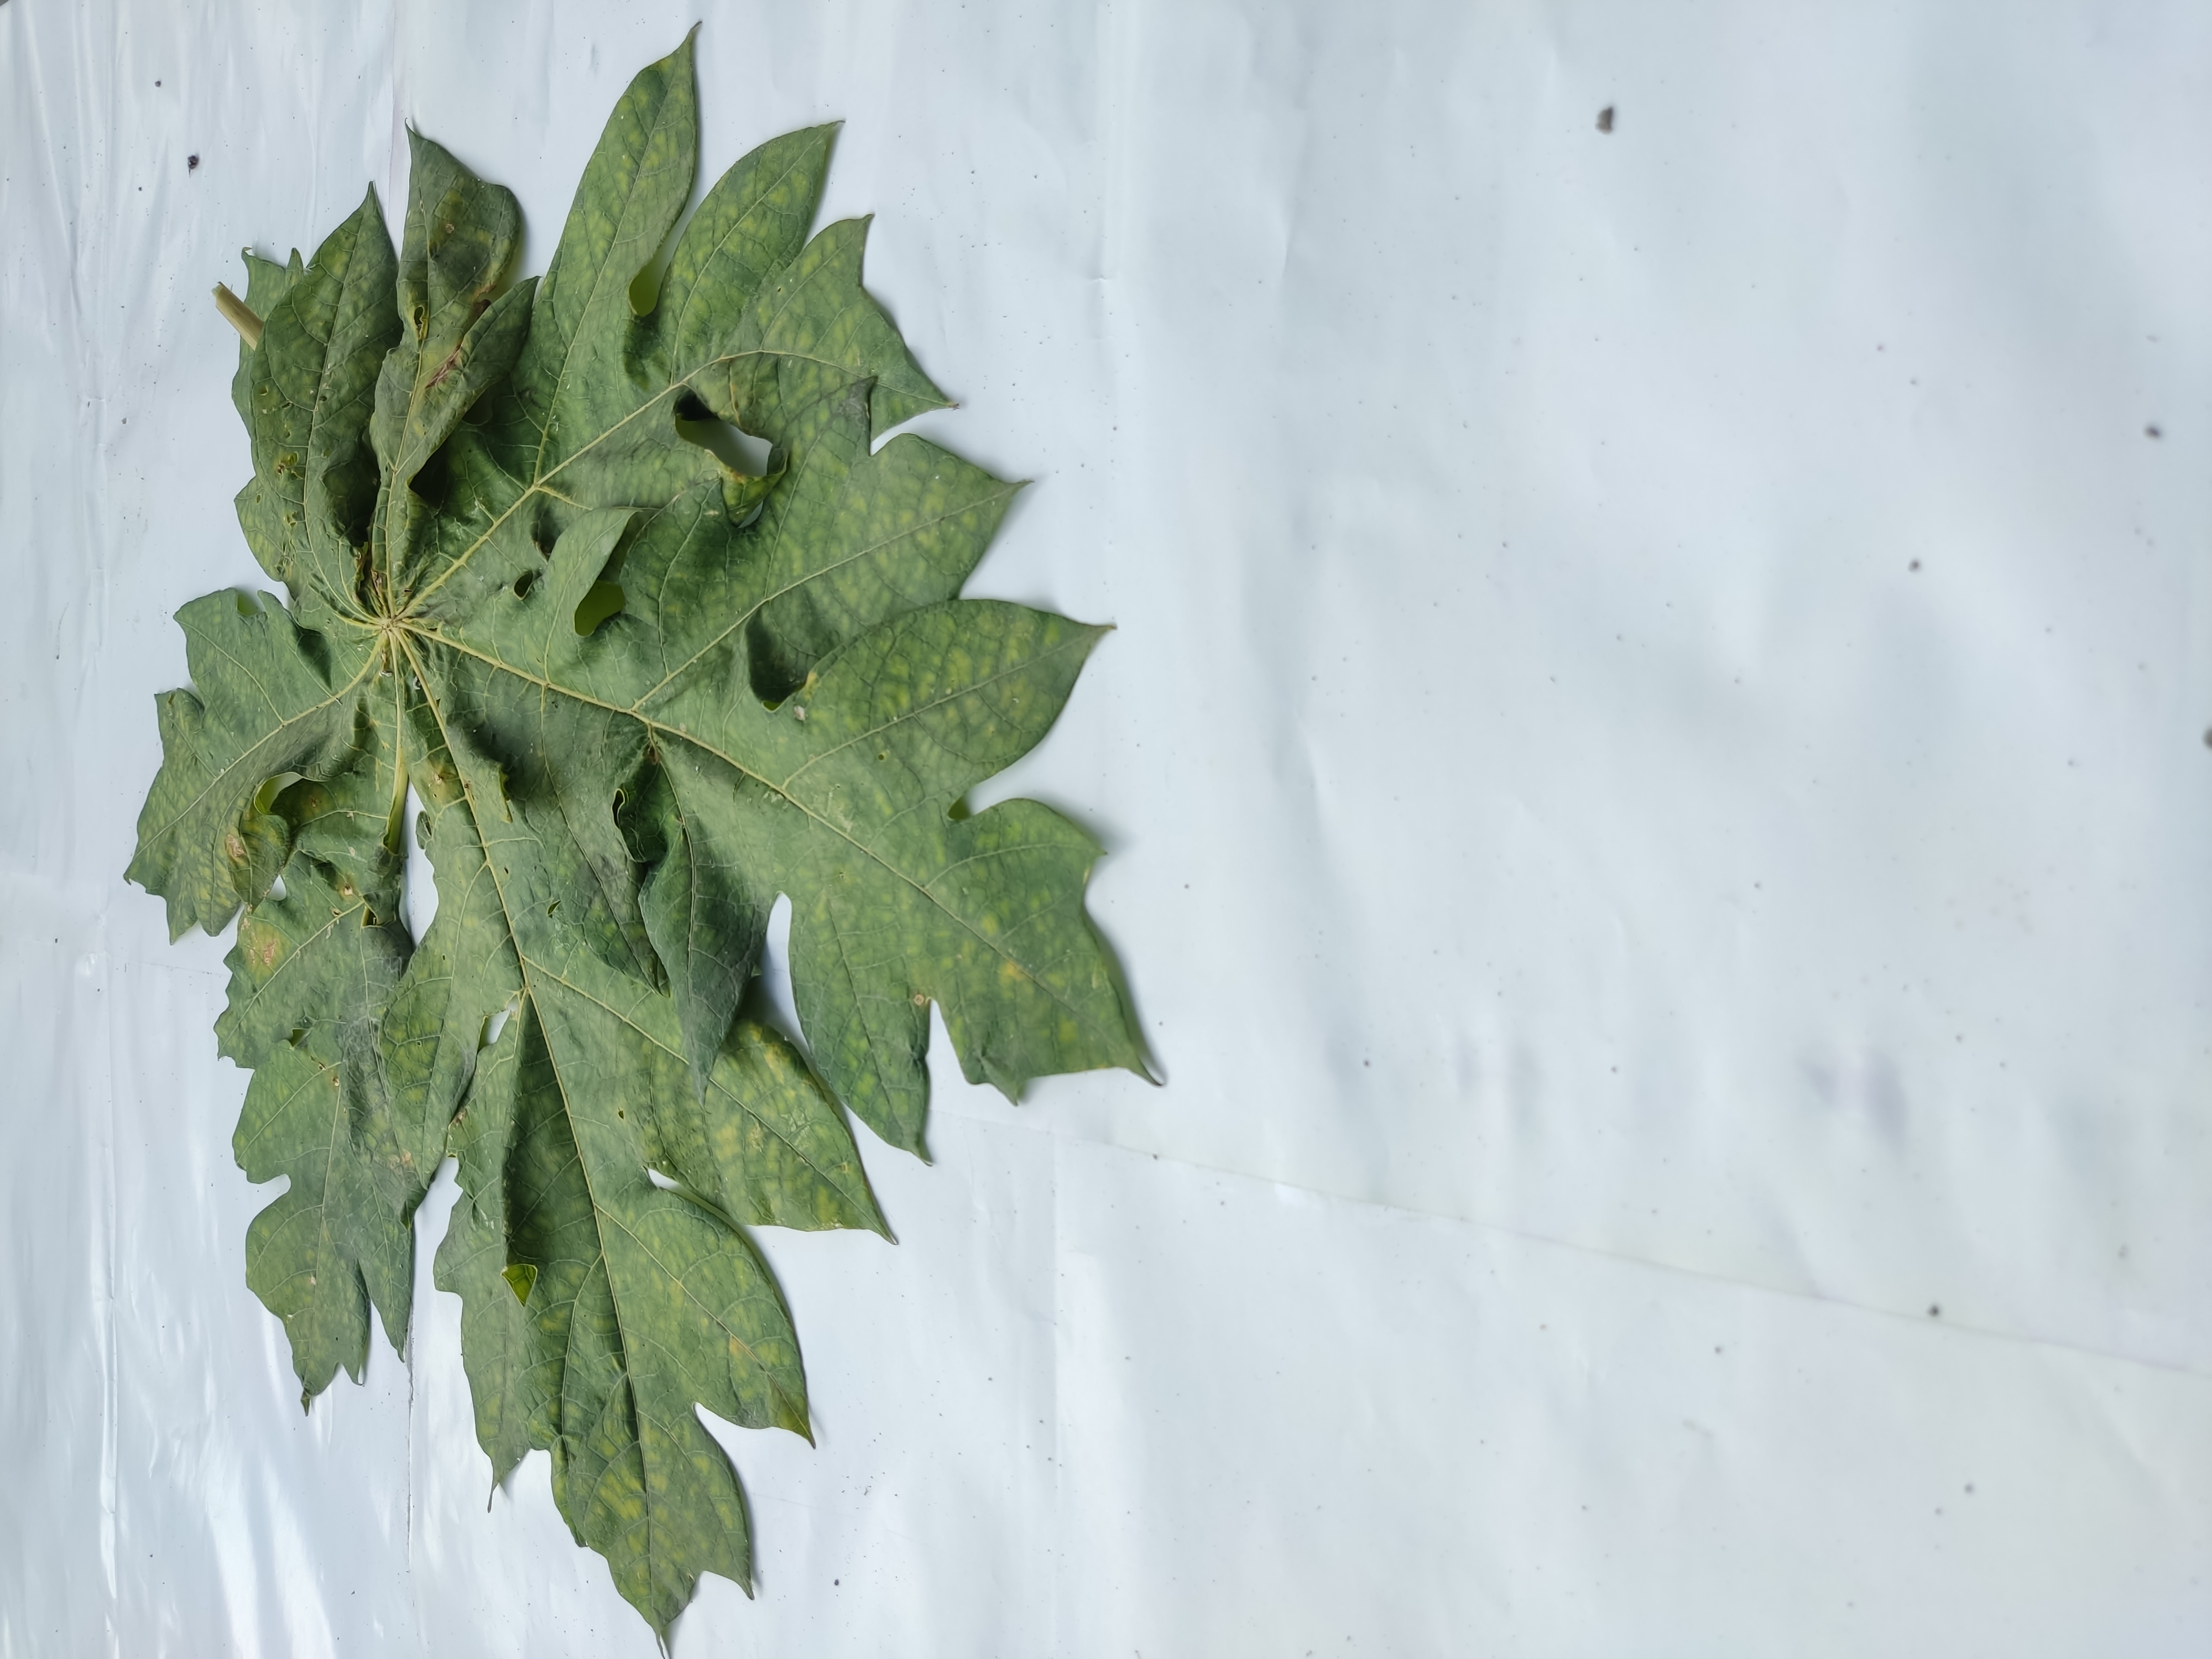
Label: Ring Spot